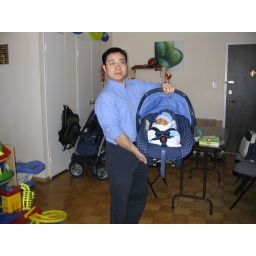
Dundee is in his car seat